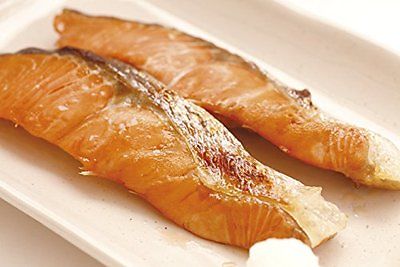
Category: toaster